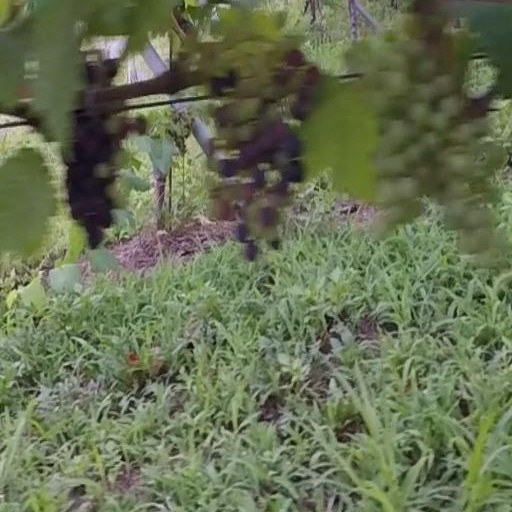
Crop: grape